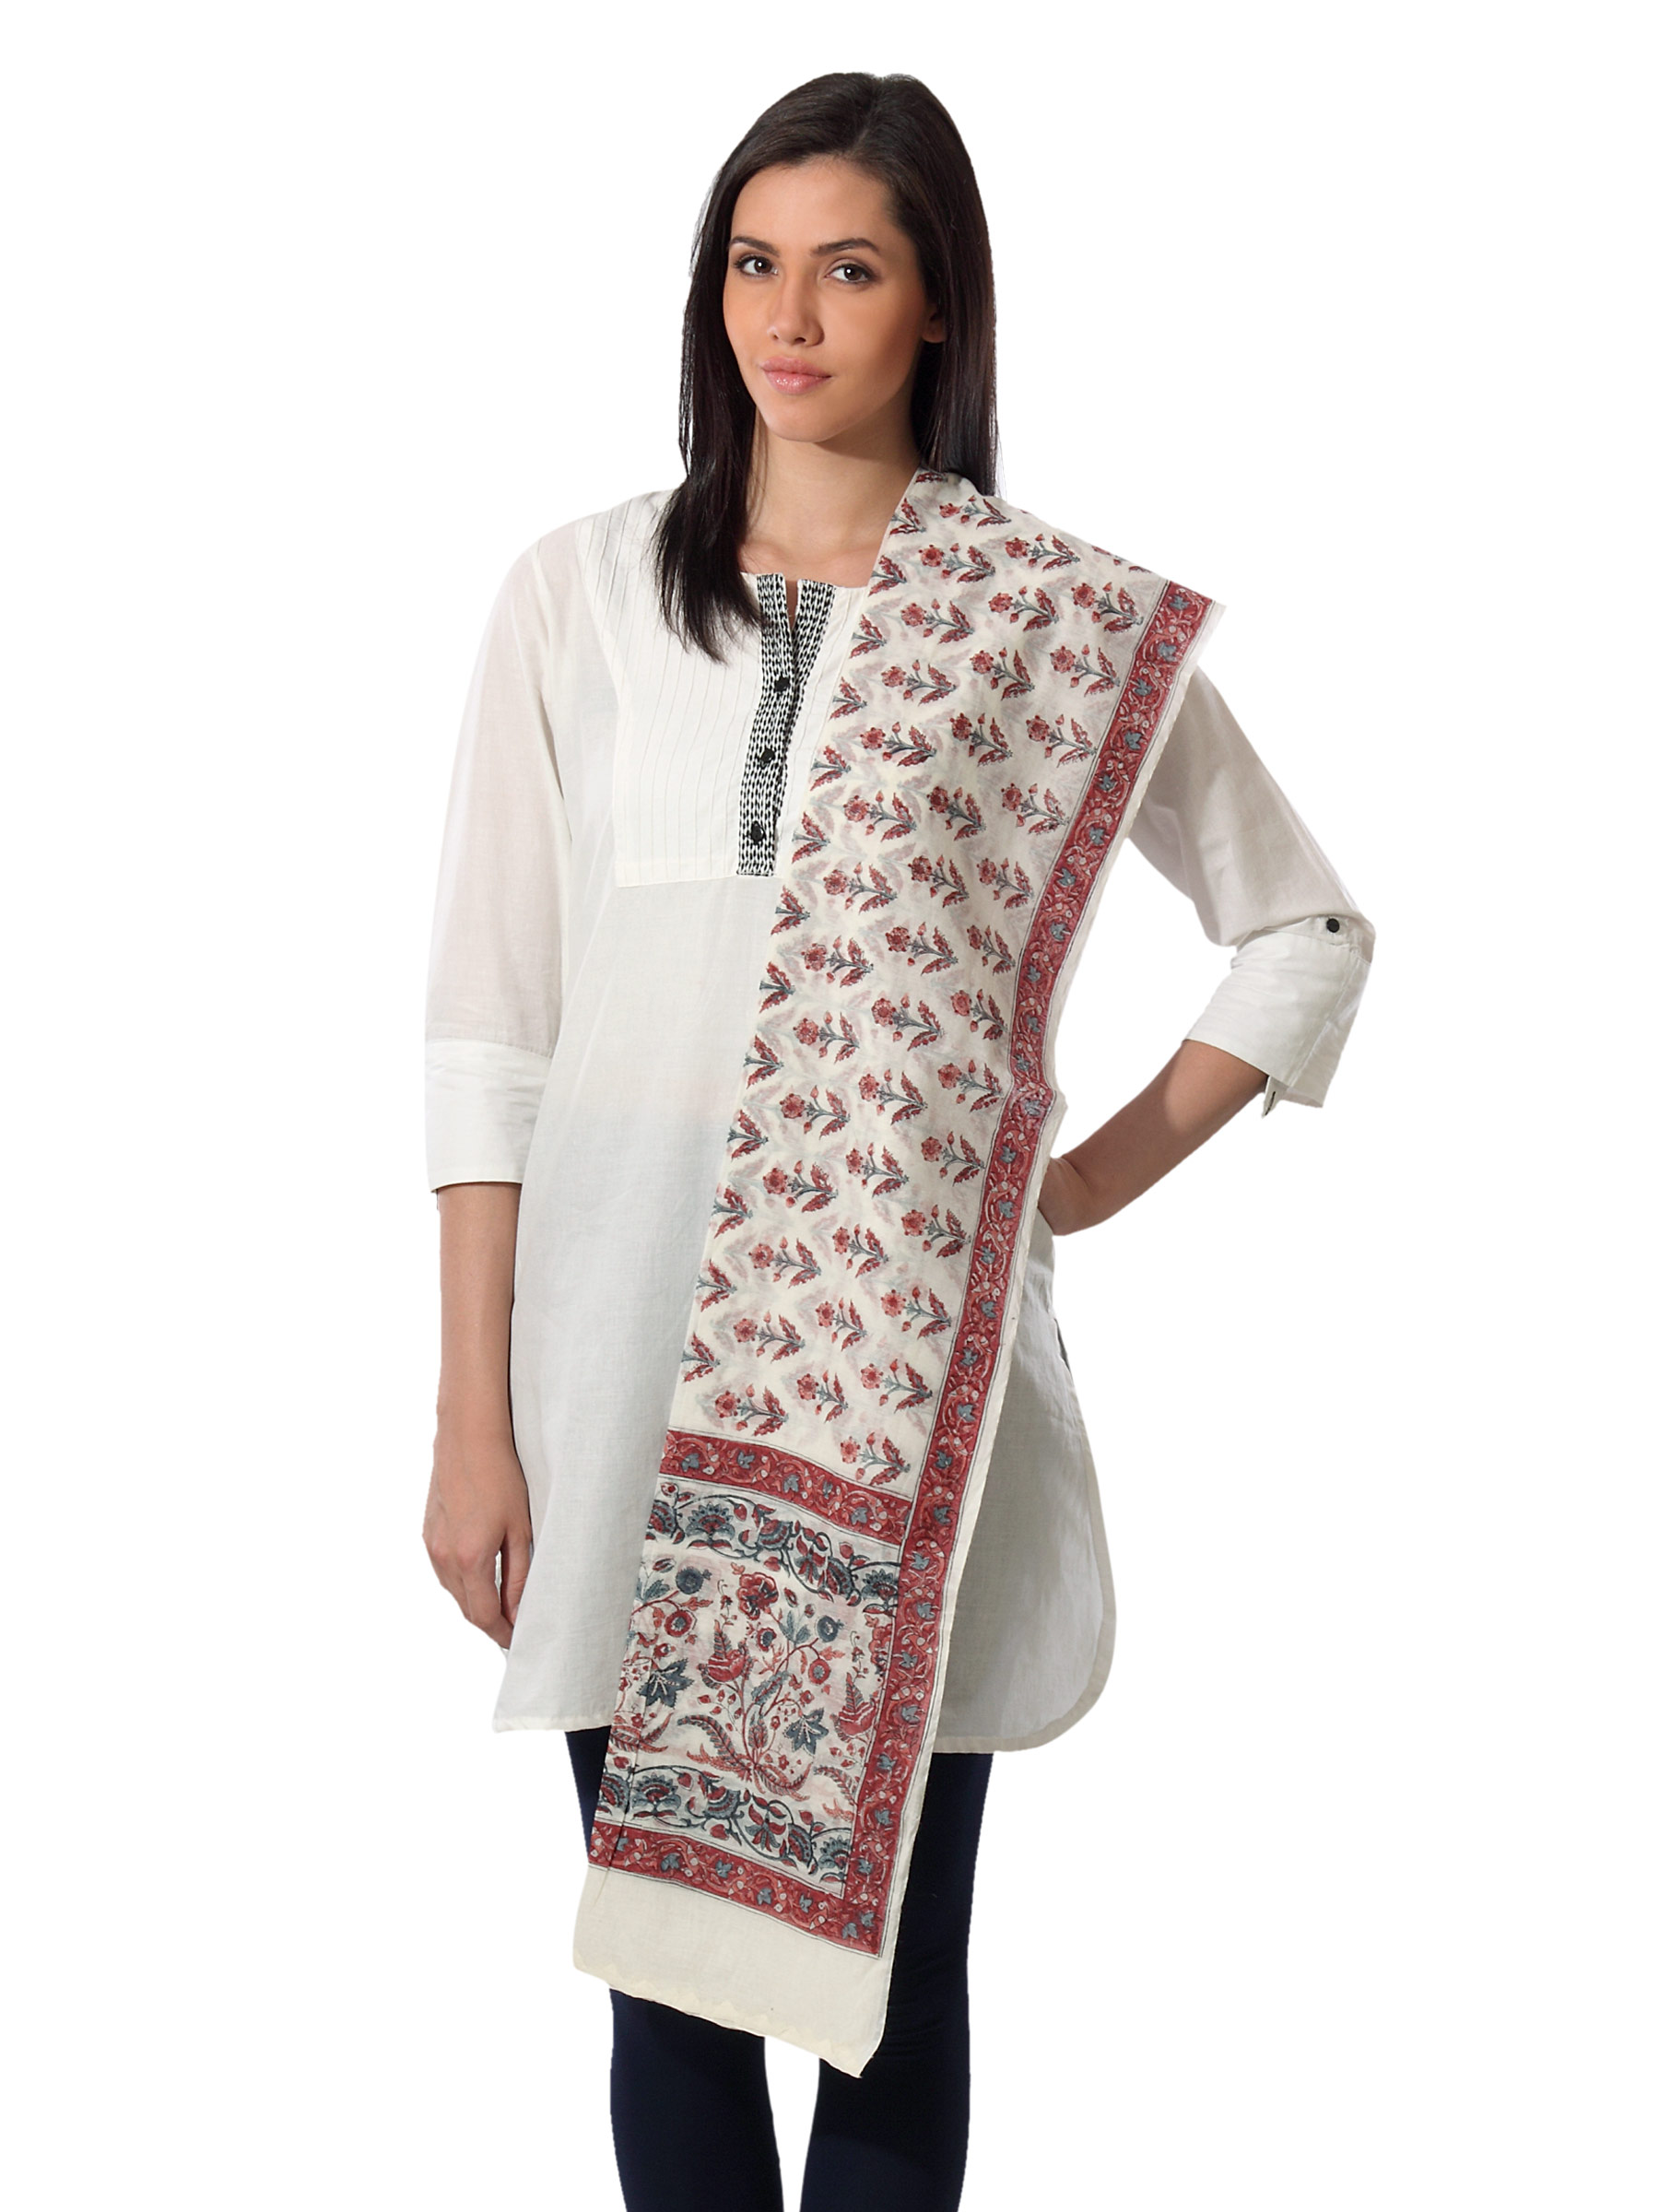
Fabindia Printed Cream Cotton Silk Dupatta
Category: Apparel / Topwear / Dupatta
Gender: Women
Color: Cream
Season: Summer 2012
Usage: Ethnic